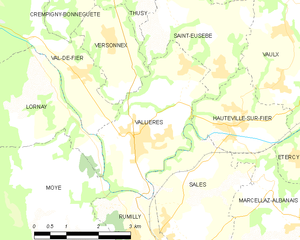
Carte des communes françaises Vallières